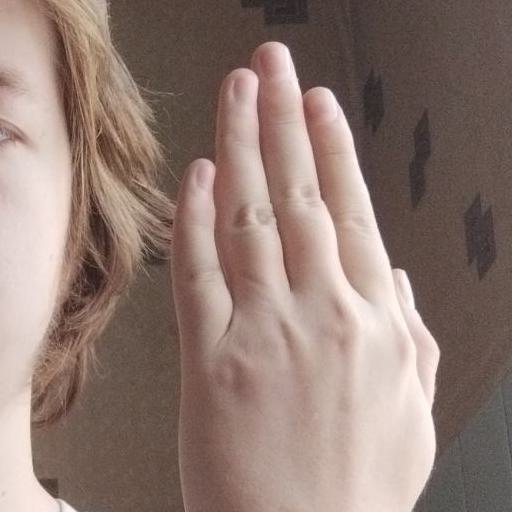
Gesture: stop_inverted